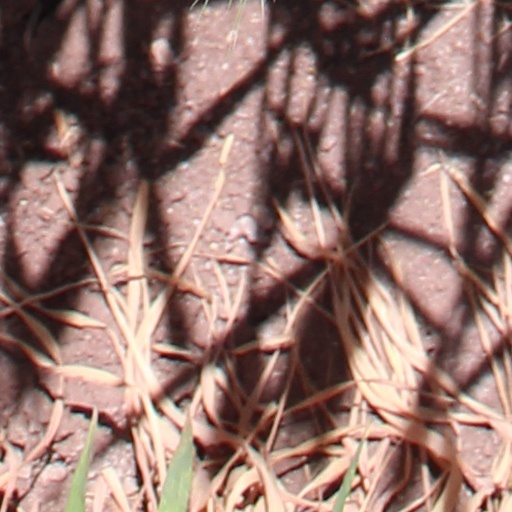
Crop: wheat